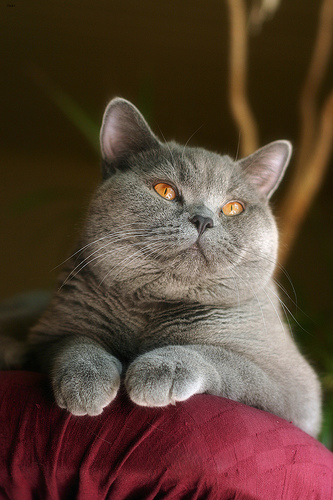
Animal: cat
Breed: British Shorthair